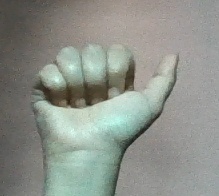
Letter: dhad